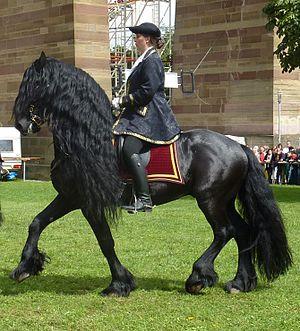
Le Pure race espagnole ou PRE, également appelé andalou, est une race de chevaux de selle de souche ancienne originaire d’Andalousie. Son élevage structuré débute au XVIᵉ siècle sous l’impulsion de Philippe II d'Espagne et des moines chartreux. Il connaît une période de grande renommée dans les cours européennes au XVIIᵉ et XVIIIᵉ siècles, époque où il influence de très nombreux élevages et représente le cheval idéal en matière d'équitation classique. La race perd de son importance au XIXᵉ siècle avec l’engouement nouveau pour le Pur-sang. Confidentiel jusque dans les années 1960 afin de maintenir un niveau suffisant d’effectifs, le Pure race espagnole connait un renouveau d’intérêt. Bien que l'immense majorité de ces chevaux soit stationnée en Andalousie, il est élevé depuis dans de nombreux autres pays dont la France.